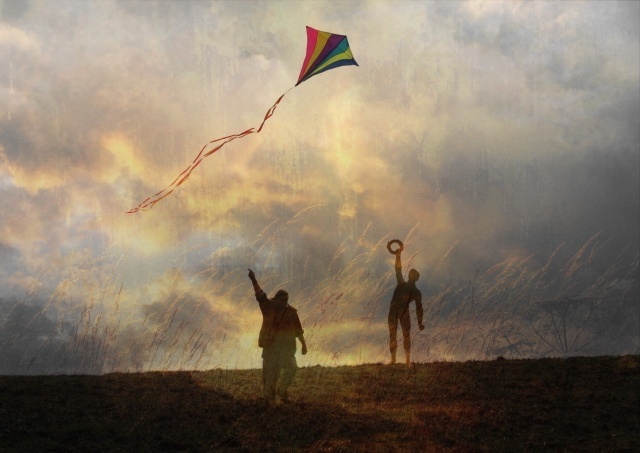
Label: not_food